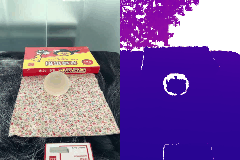
Label: ball